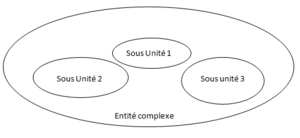
Découpage d'un système en sous-systèmes
La méthode MOSAR, méthode organisée systémique d'analyse des risques, est une méthode d'analyse des risques a priori, de type sûreté de fonctionnement. Elle consiste en la décomposition du système à étudier en sous-systèmes, à étudier chaque sous-système indépendamment ainsi que les interactions possibles entre ceux-ci.